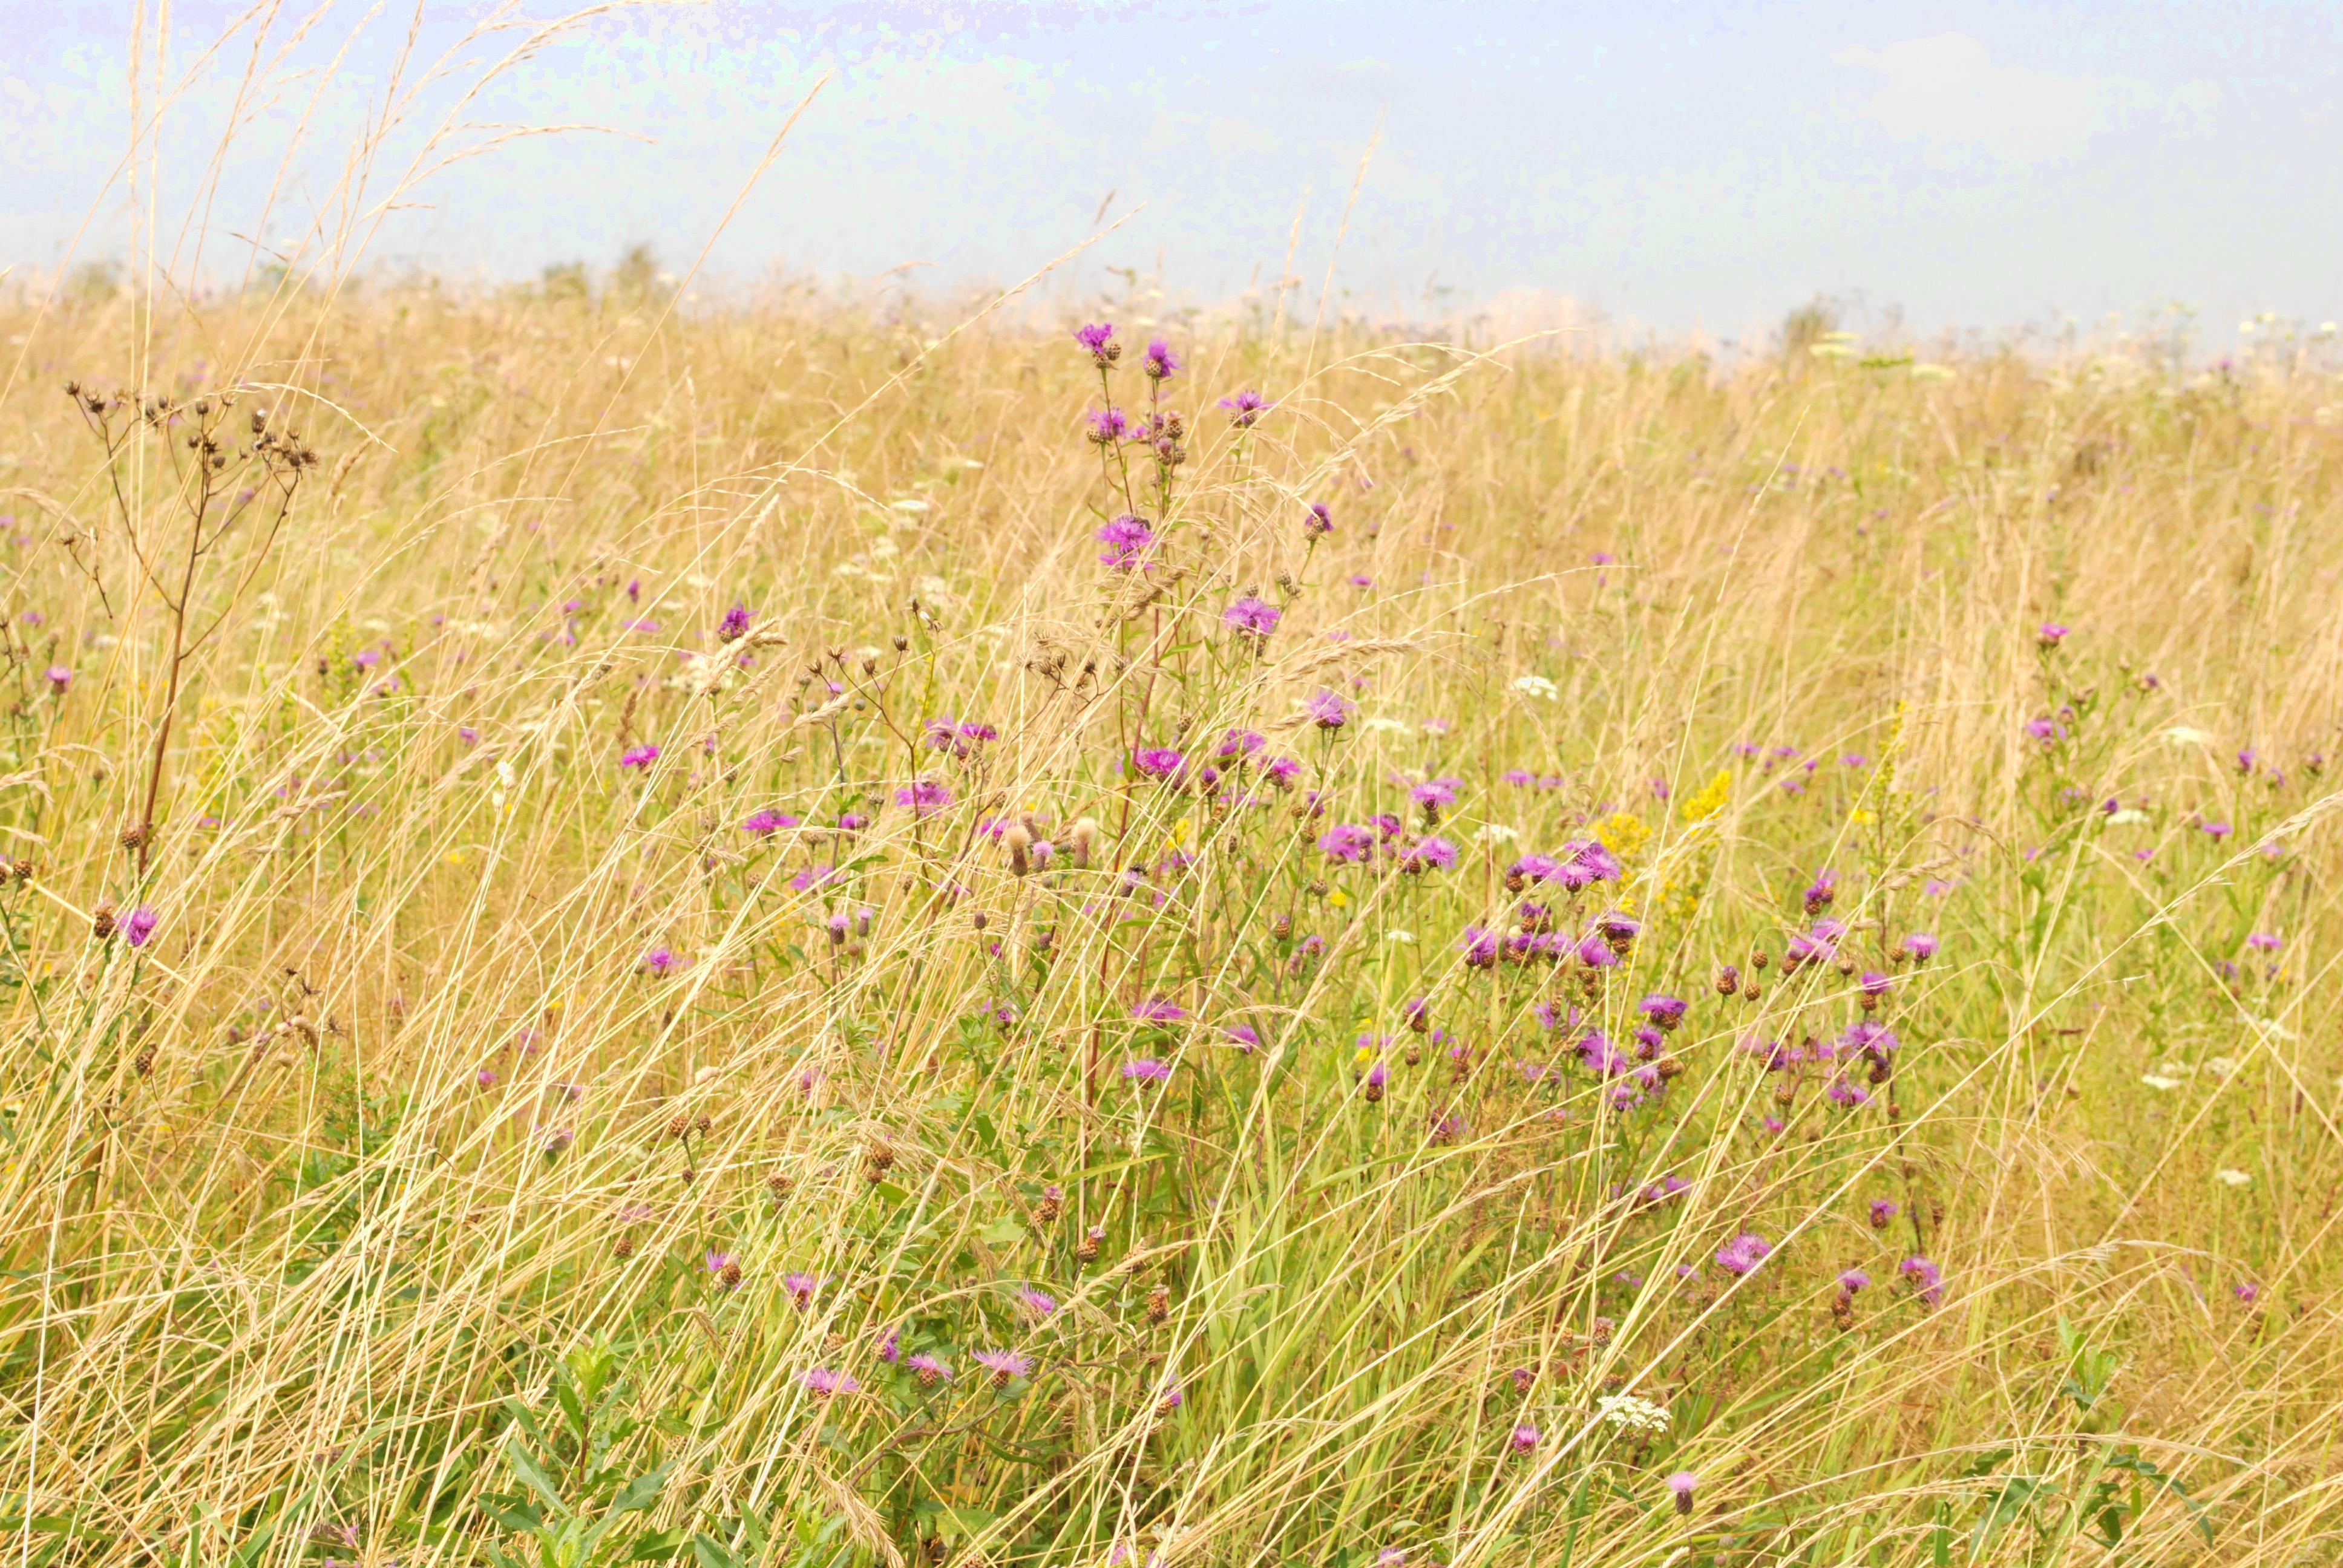
grass, plant, field, meadow, prairie, flower, pasture, flora, savanna, plain, wildflower, grassland, wetland, habitat, ecosystem, steppe, flowering plant, natural environment, grass family, land plant, ecoregion